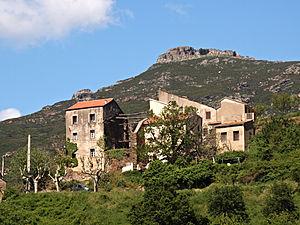
Poggio-d'Oletta, Nebbio (Corse) - Le haut de Poggio, dominé par le Monte a a Torre (852 m)
Poggio-d'Oletta est une commune française située dans la circonscription départementale de la Haute-Corse et le territoire de la collectivité de Corse. Elle appartient à l'ancienne piève d'Oletta, dans le Nebbio.